Leeds School of Business

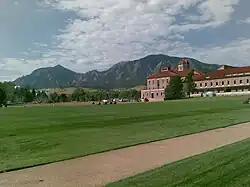
Field outside Leeds School of Business

What is today known as the Leeds School of Business began in 1906 as the College of Comm, a division of the College of Liberal Arts. The University of Colorado was one of the leaders in establishing a college of commerce, according to the "Biennial Report" of 1906-1908. The report noted that the distinction between the College of Commerce and the ordinary business college. "The man who is to be a leader in business must know something of law, economics, the markets of the world, and the location of available power and labor."